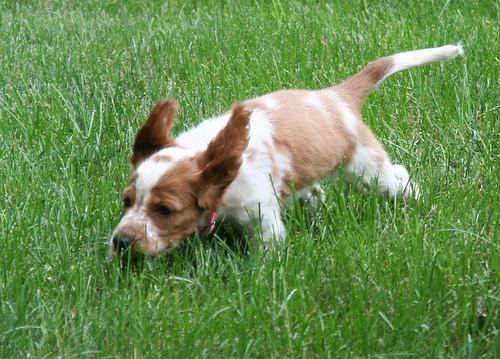
Welsh_springer_spaniel